University of Duisburg-Essen

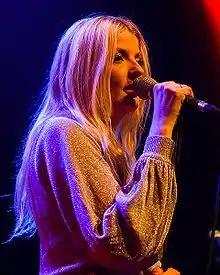
Suzie Kerstgens

The University of Duisburg-Essen today has twelve faculties, listed below: